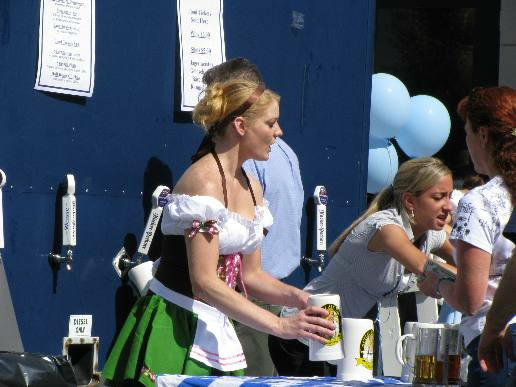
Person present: Yes